Nikolay Krasnov (architect)

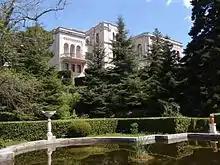
Yusupov Palace, Koreiz 1909

Krasnov also ran a private practice in Yalta until 1911. Among his most famous work is the Livadia Palace, later the location of the 1945 Yalta Conference. This was built on the Yalta estate of Tsar Nicholas II, on the site of a previous palace demolished in 1904. Krasnov worked on the designs through 1909 and they were commissioned in 23 April 1910, and built over the subsequent 17 months.